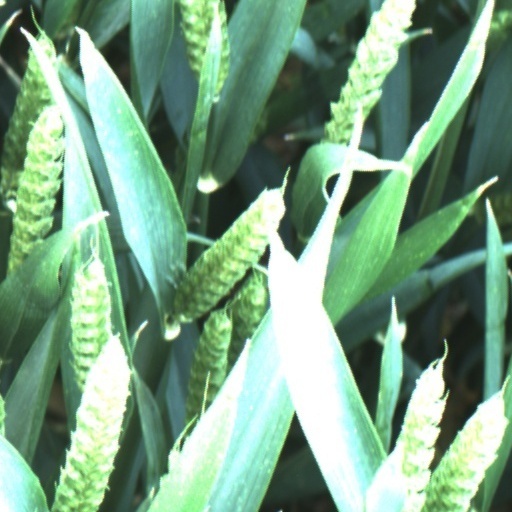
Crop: wheat